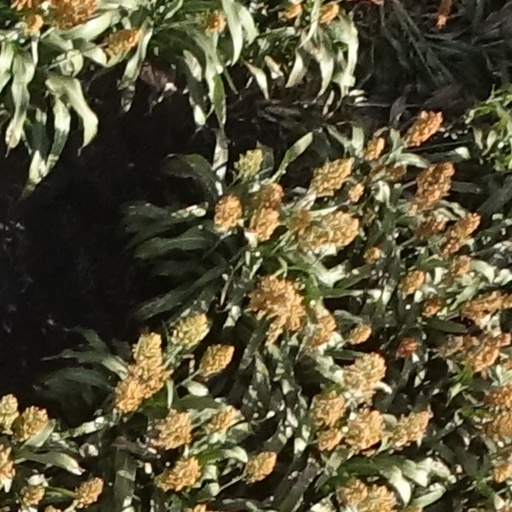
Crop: sorghum